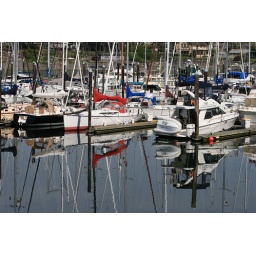
small boats in harbor reflecting in calm water